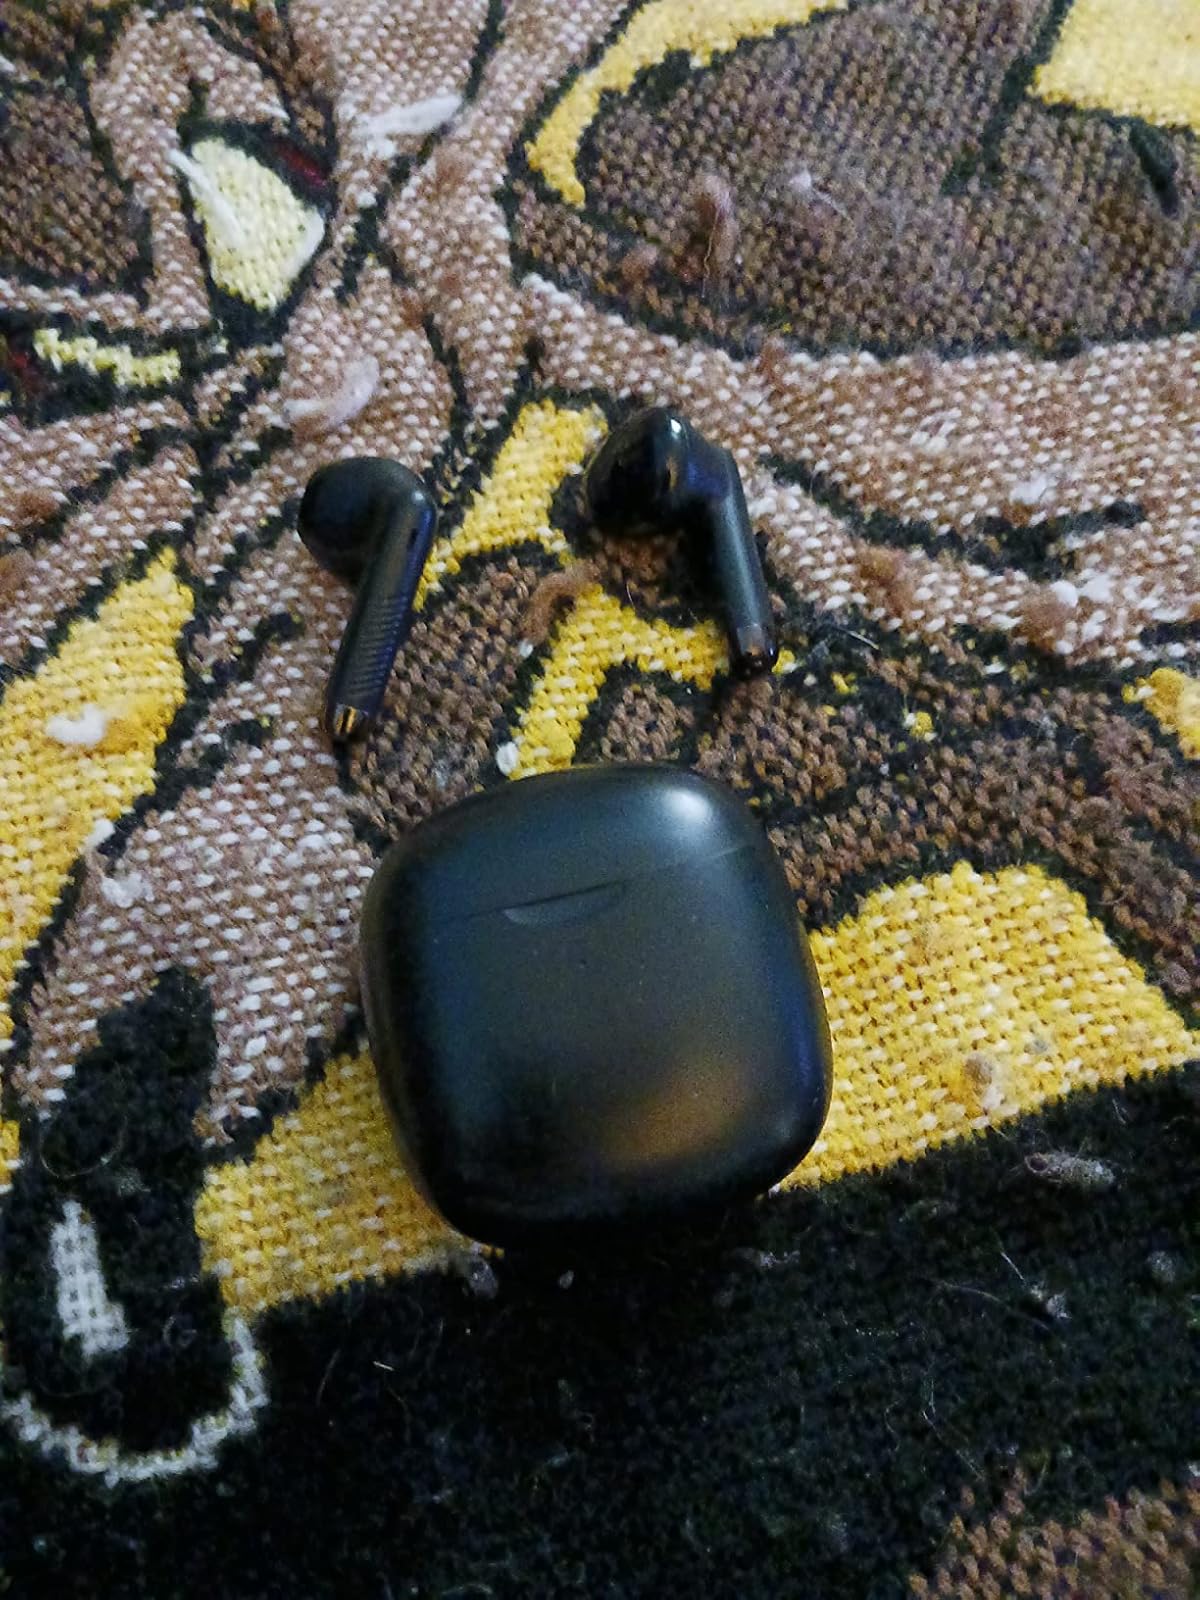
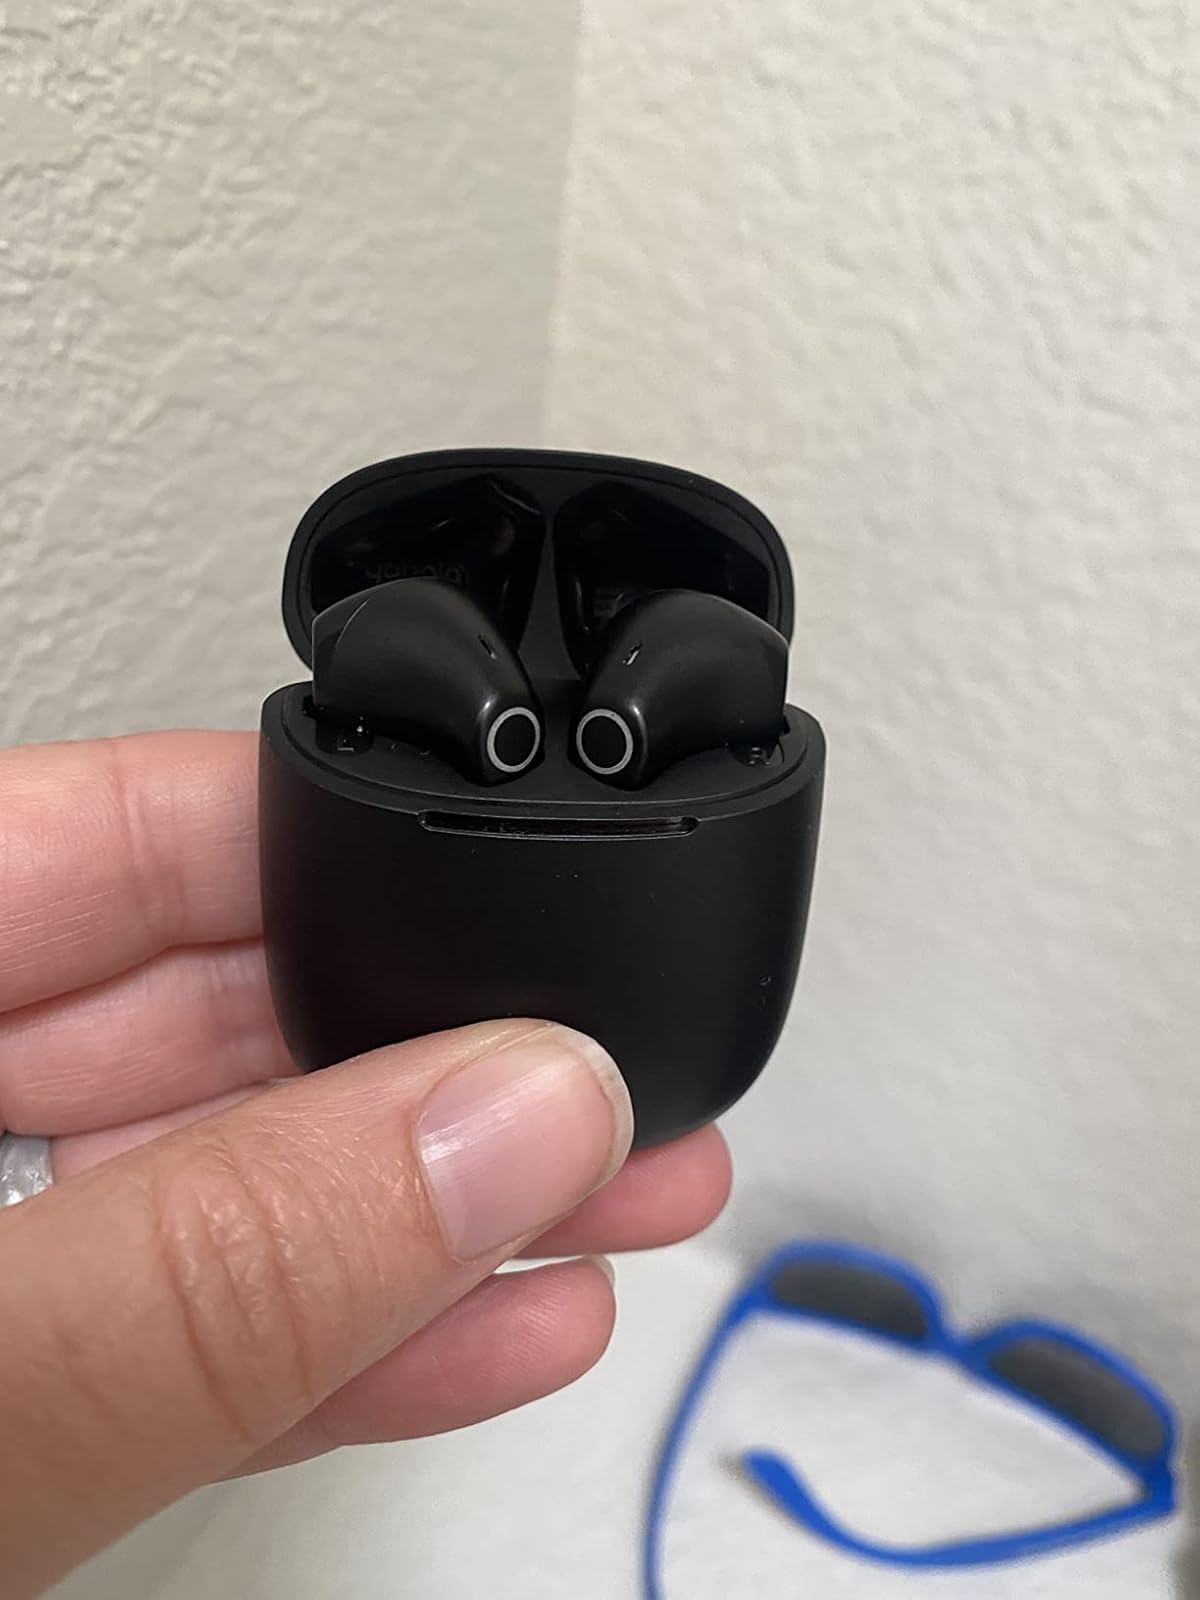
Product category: earbuds
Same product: no